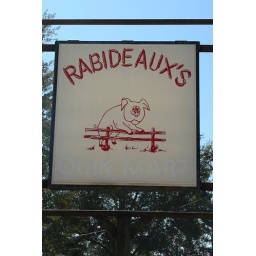
That's one happy-looking pig there on the sign. Meat market / restaurant in Iowa, LA.